Hotta Masayasu (Viscount)

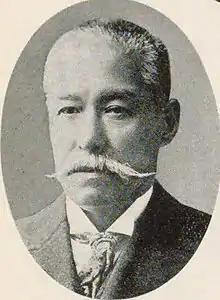
Hotta Masayasu, post-Meiji restoration

Viscount was the 9th and final "daimyō" of Ōmi-Miyagawa Domain under the Tokugawa shogunate, and served as a politician and cabinet minister in the post-Meiji Restoration Empire of Japan.